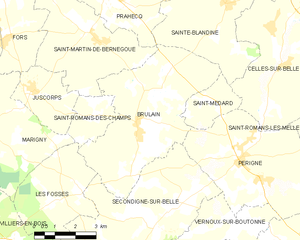
Carte des communes françaises Brûlain